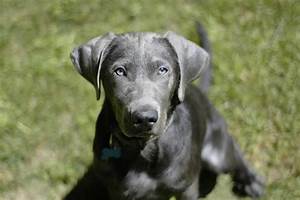
Label: dog